Ford F-Series (medium-duty truck)

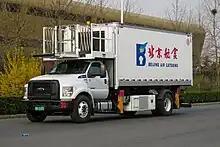

For the 2016 model year, Ford introduced an eighth generation of its medium-duty truck line. Following the 2015 dissolution of the Blue Diamond Truck joint venture, Ford shifted medium-duty truck production from Mexico to its Avon Lake, Ohio assembly plant, alongside E-Series cutaway van chassis and F-53/F-59 motorhome/commercial stripped chassis. As before, the F-650 and F-750 make a return, extending into the Class 7 range.